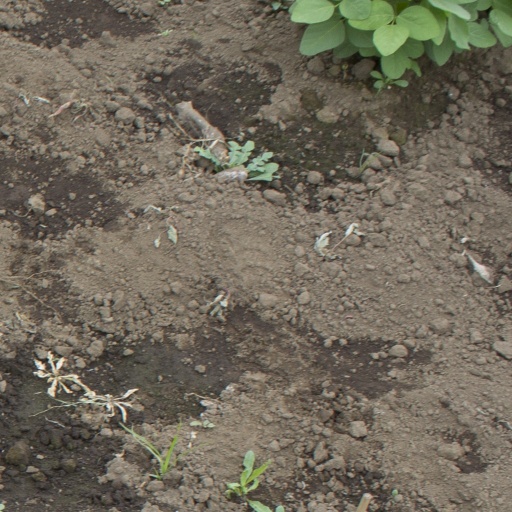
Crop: soybean